SNP annotation

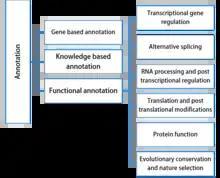
Different type of annotations in genomics

For SNP annotation, many kinds of genetic and genomic information are used. Based on the different features used by each annotation tool, SNP annotation methods may be split roughly into the following categories: